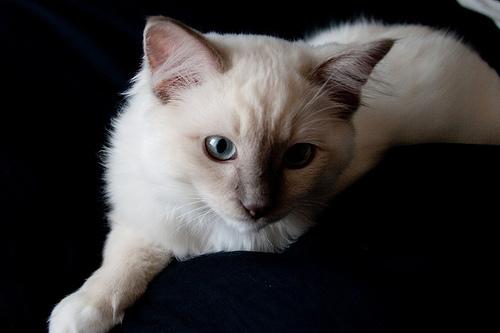
Breed: Ragdoll